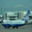
Label: airplane